Critical embankment velocity

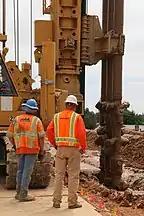
The corps is using a deep soil mixing process, which combines clay bentonite and cement with existing soil to improve the stiffness.

For engineering design, improving the critical embankment velocity to a higher value as compared with the operating speed is a conservative way to protect the passengers safety. As the issues related to the critical embankment velocity taking place after the operation of lines for many years, mitigation measures play an imperative role for the refurbished and new lines with high speed moving vehicles. Considering the convenience of the construction, mitigating measures focuses on the areas near the embankment for new lines and upon nearby area for the renovated lines. However, the former ones, active ones, are more efficient as compared with the latter ones, namely the passive measures.